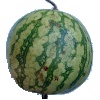
Label: Watermelon 1